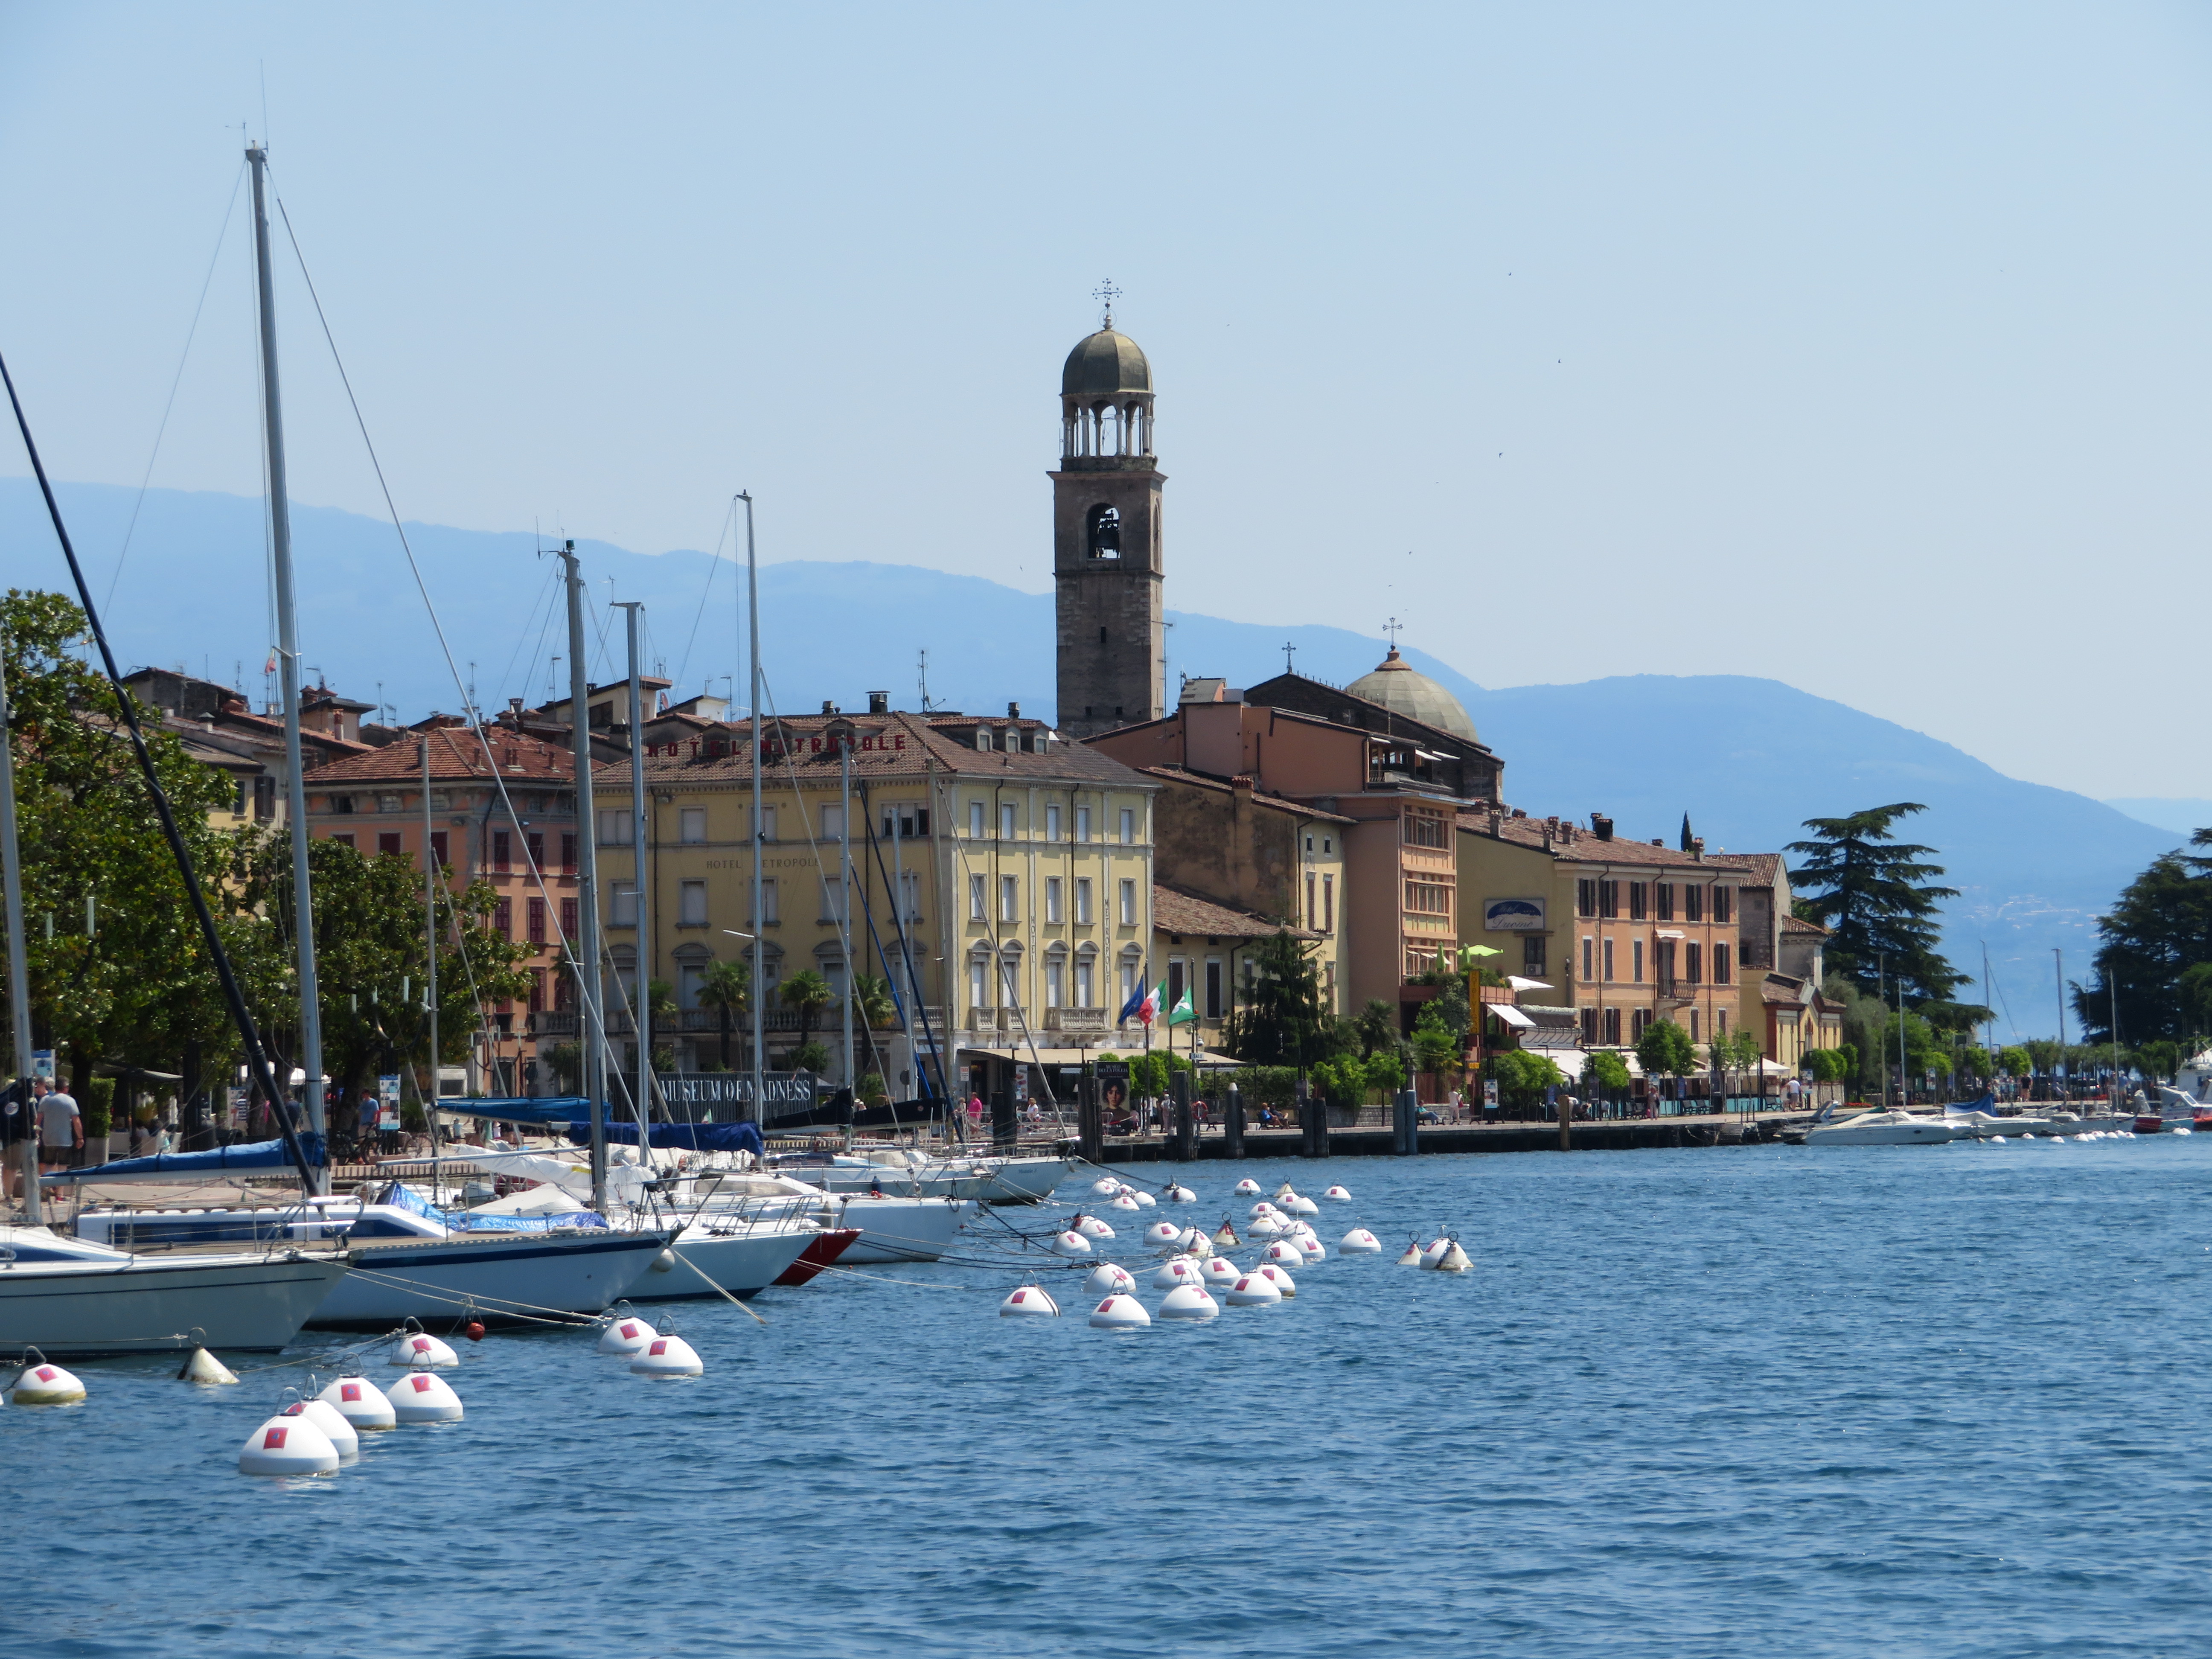
harbor, church steeple, salo, italy, water, sky, building, watercraft, boat, lake, boats and boating equipment and supplies, tree, house, leisure, city, tower, waterway, water transportation, channel, mast, recreation, reservoir, resort town, ocean, tourism, town, coast, sailboat, ship, lake district, boating, travel, canal, turret, sea, vacation, reflection, wind wave, loch, water sport, inlet, mountain, river, evening, wind